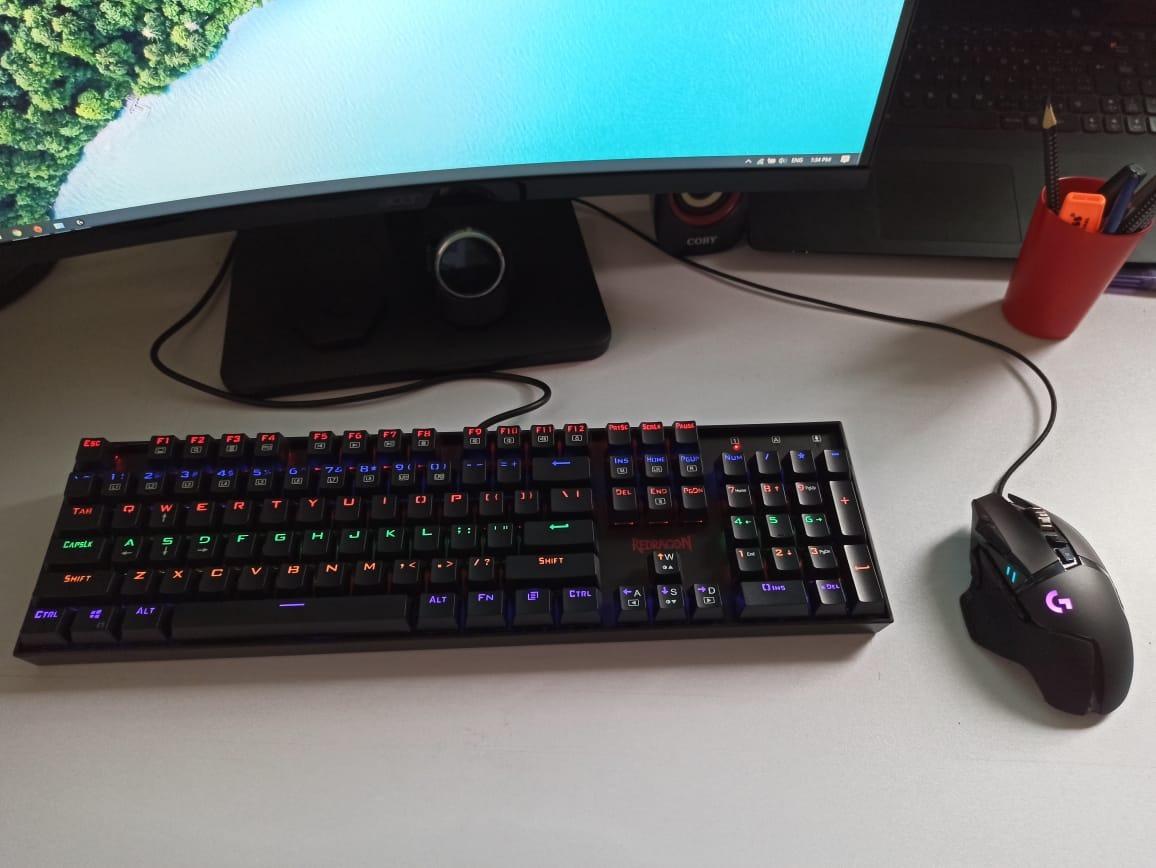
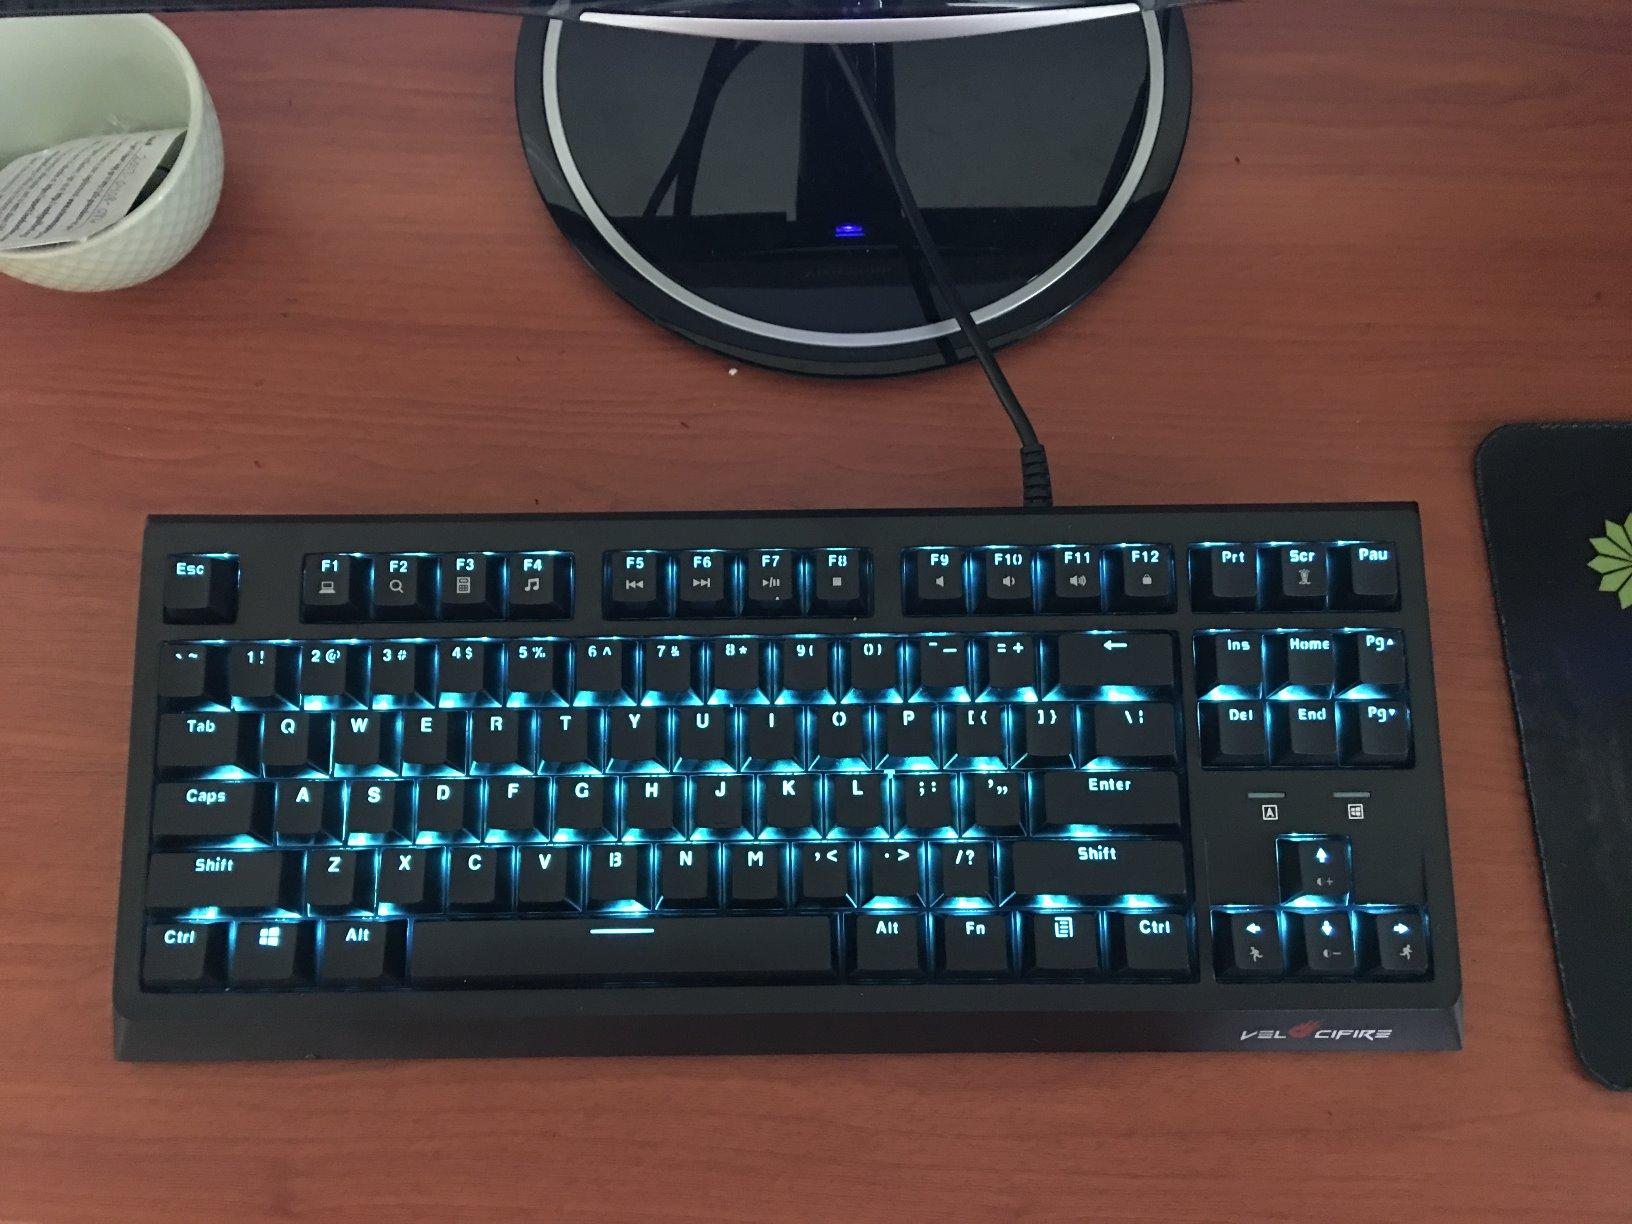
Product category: keyboard
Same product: no